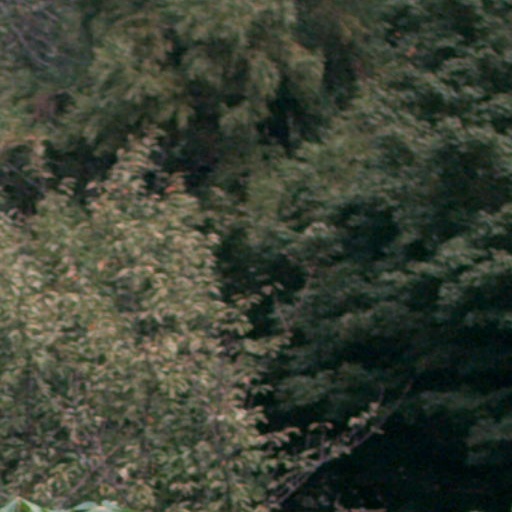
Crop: cassava